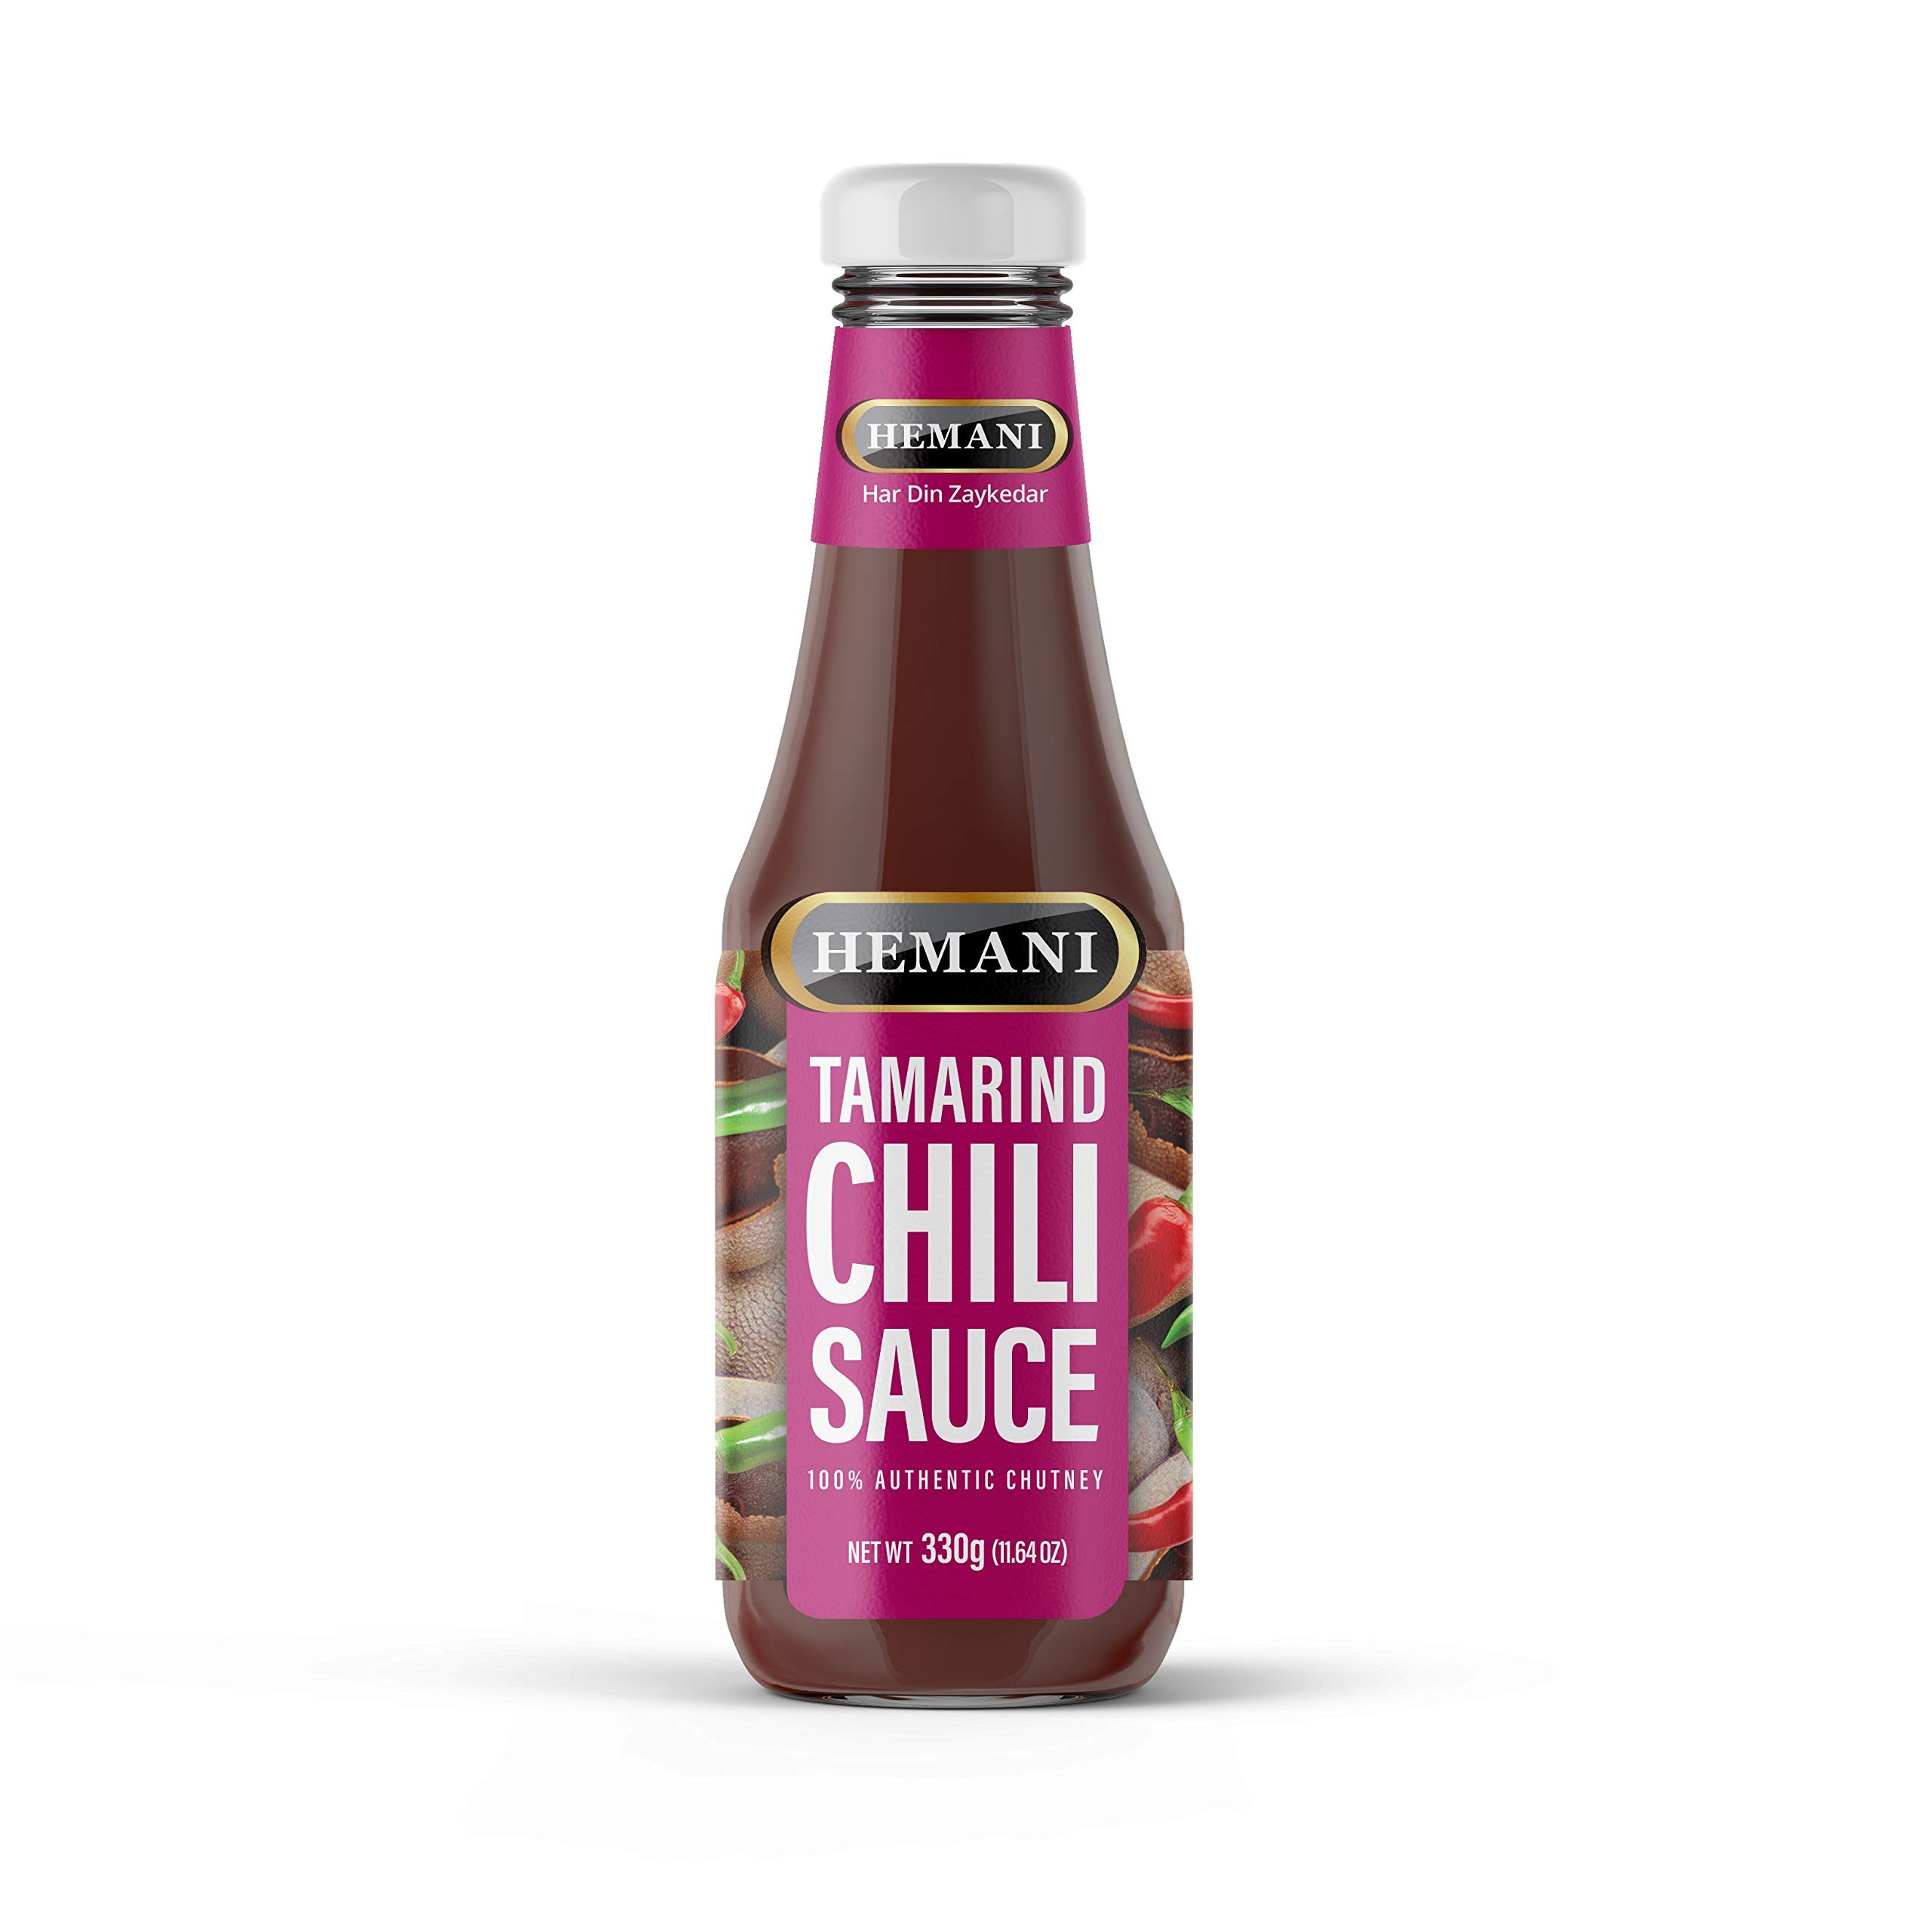
Item Name: HEMANI Tamarind Chili Sauce 12.7 OZ (360g) - Sweet & Sour Taste - 100% Original Authentic Chutney
Value: 12.7
Unit: Fl Oz

Price: 10.25